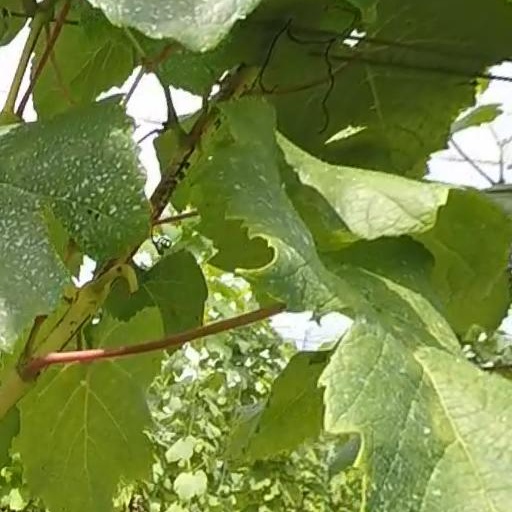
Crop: grape